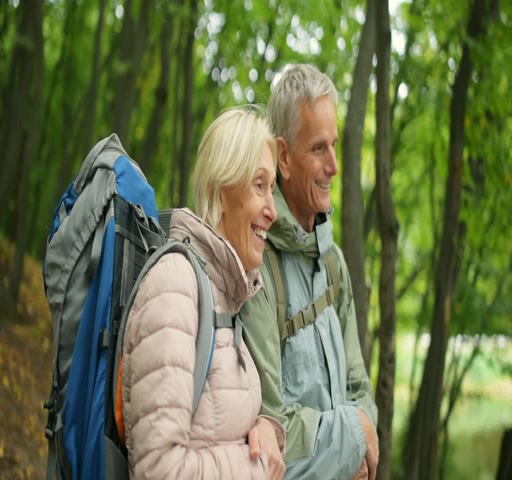
cheerful aged couple standing in the forest with backpacks on their backs